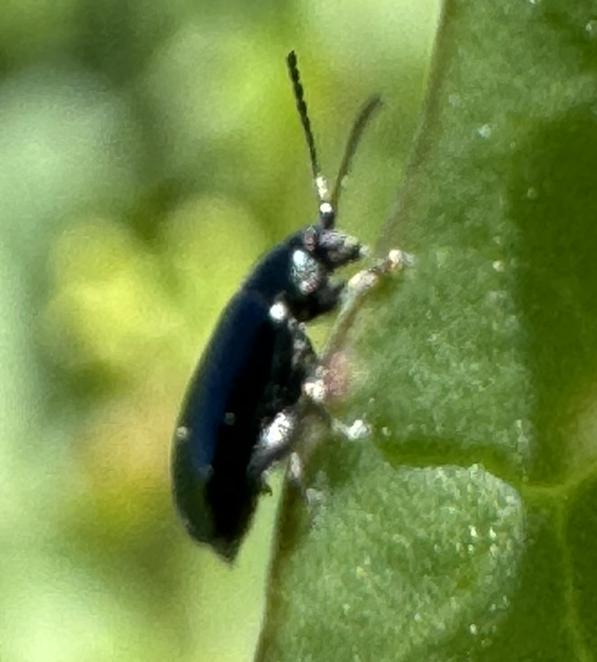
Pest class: crucifer_flea_beetle